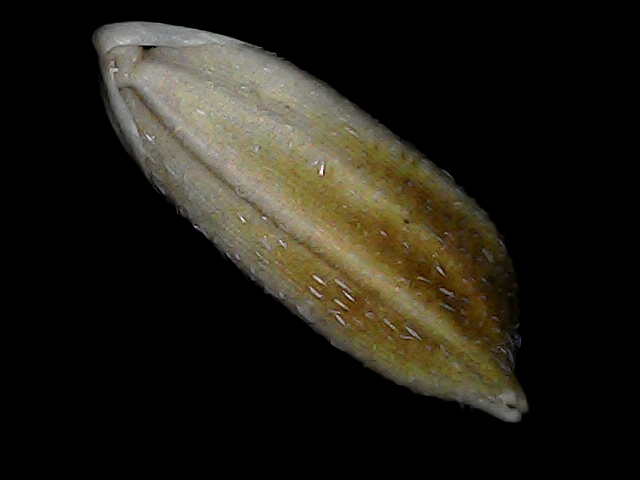
Rice variety: Bd91